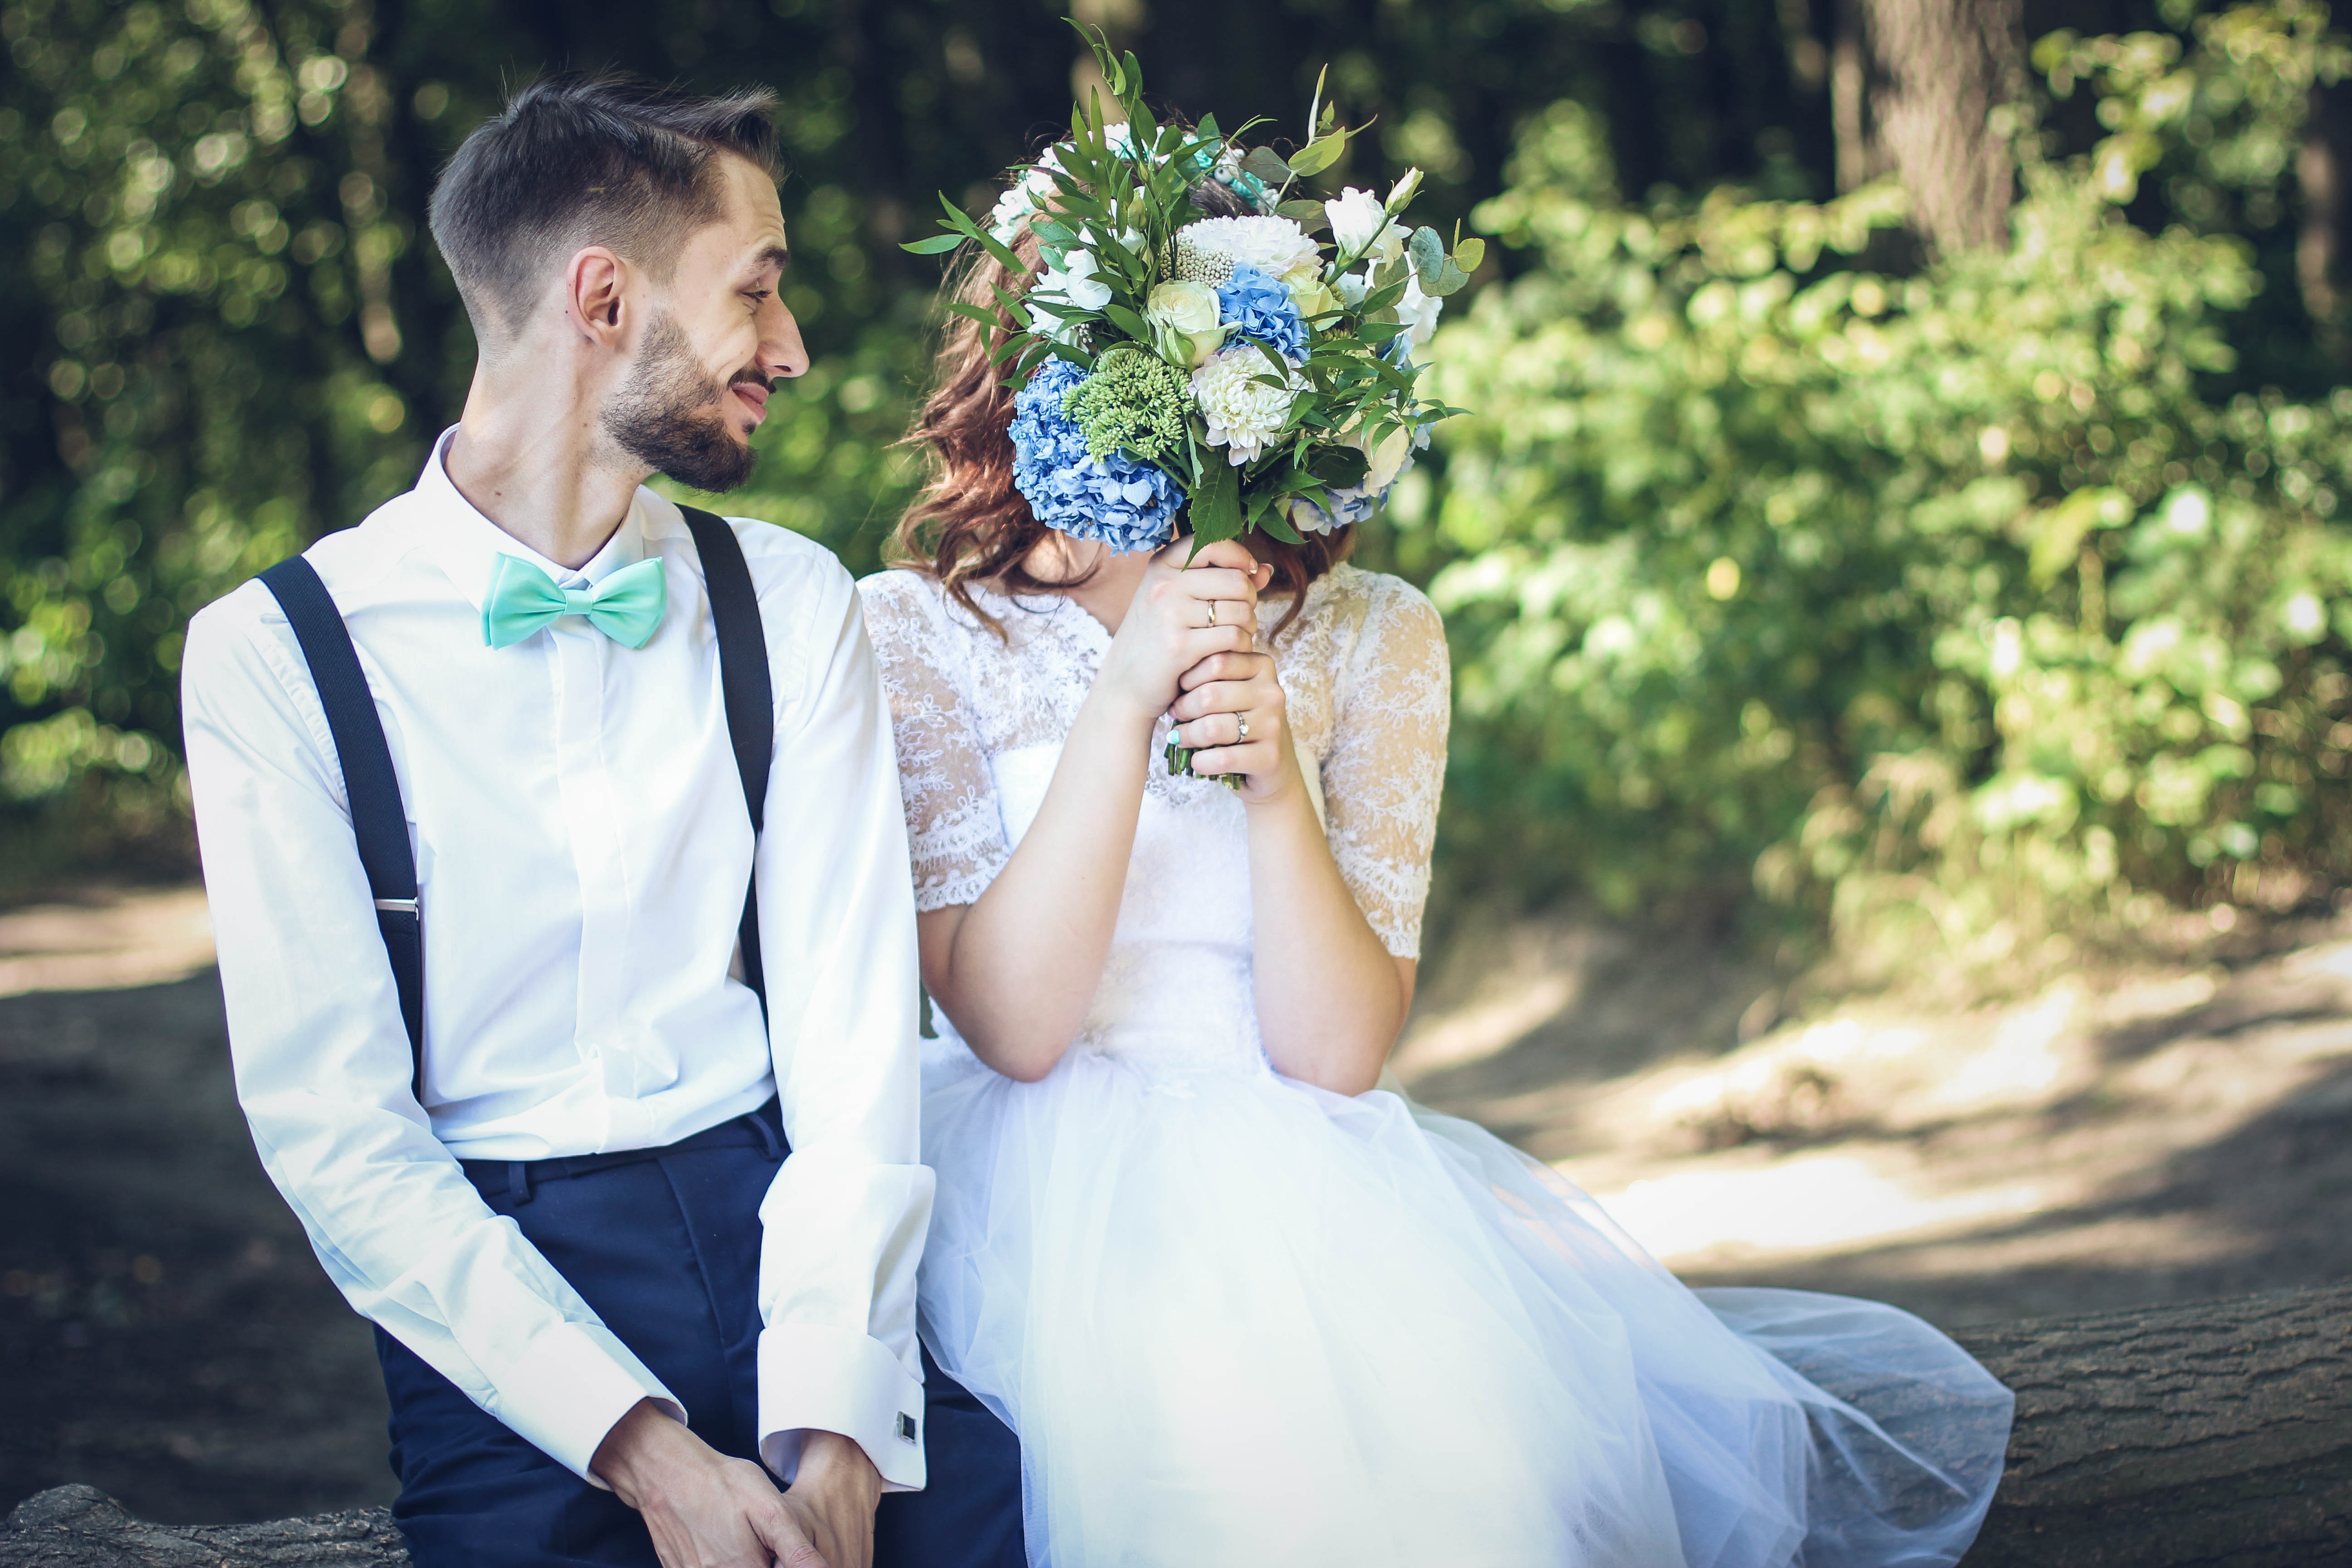
photograph, bride, wedding dress, dress, natural environment, bridal clothing, gown, ceremony, wedding, woodland, headpiece, marriage, forest, photography, event, fun, happy, bridal accessory, formal wear, romance, plant, landscape, flower, bouquet, floristry, hair accessory, fashion accessory, veil, tradition, flash photography, floral design, suit, wildflower, gesture